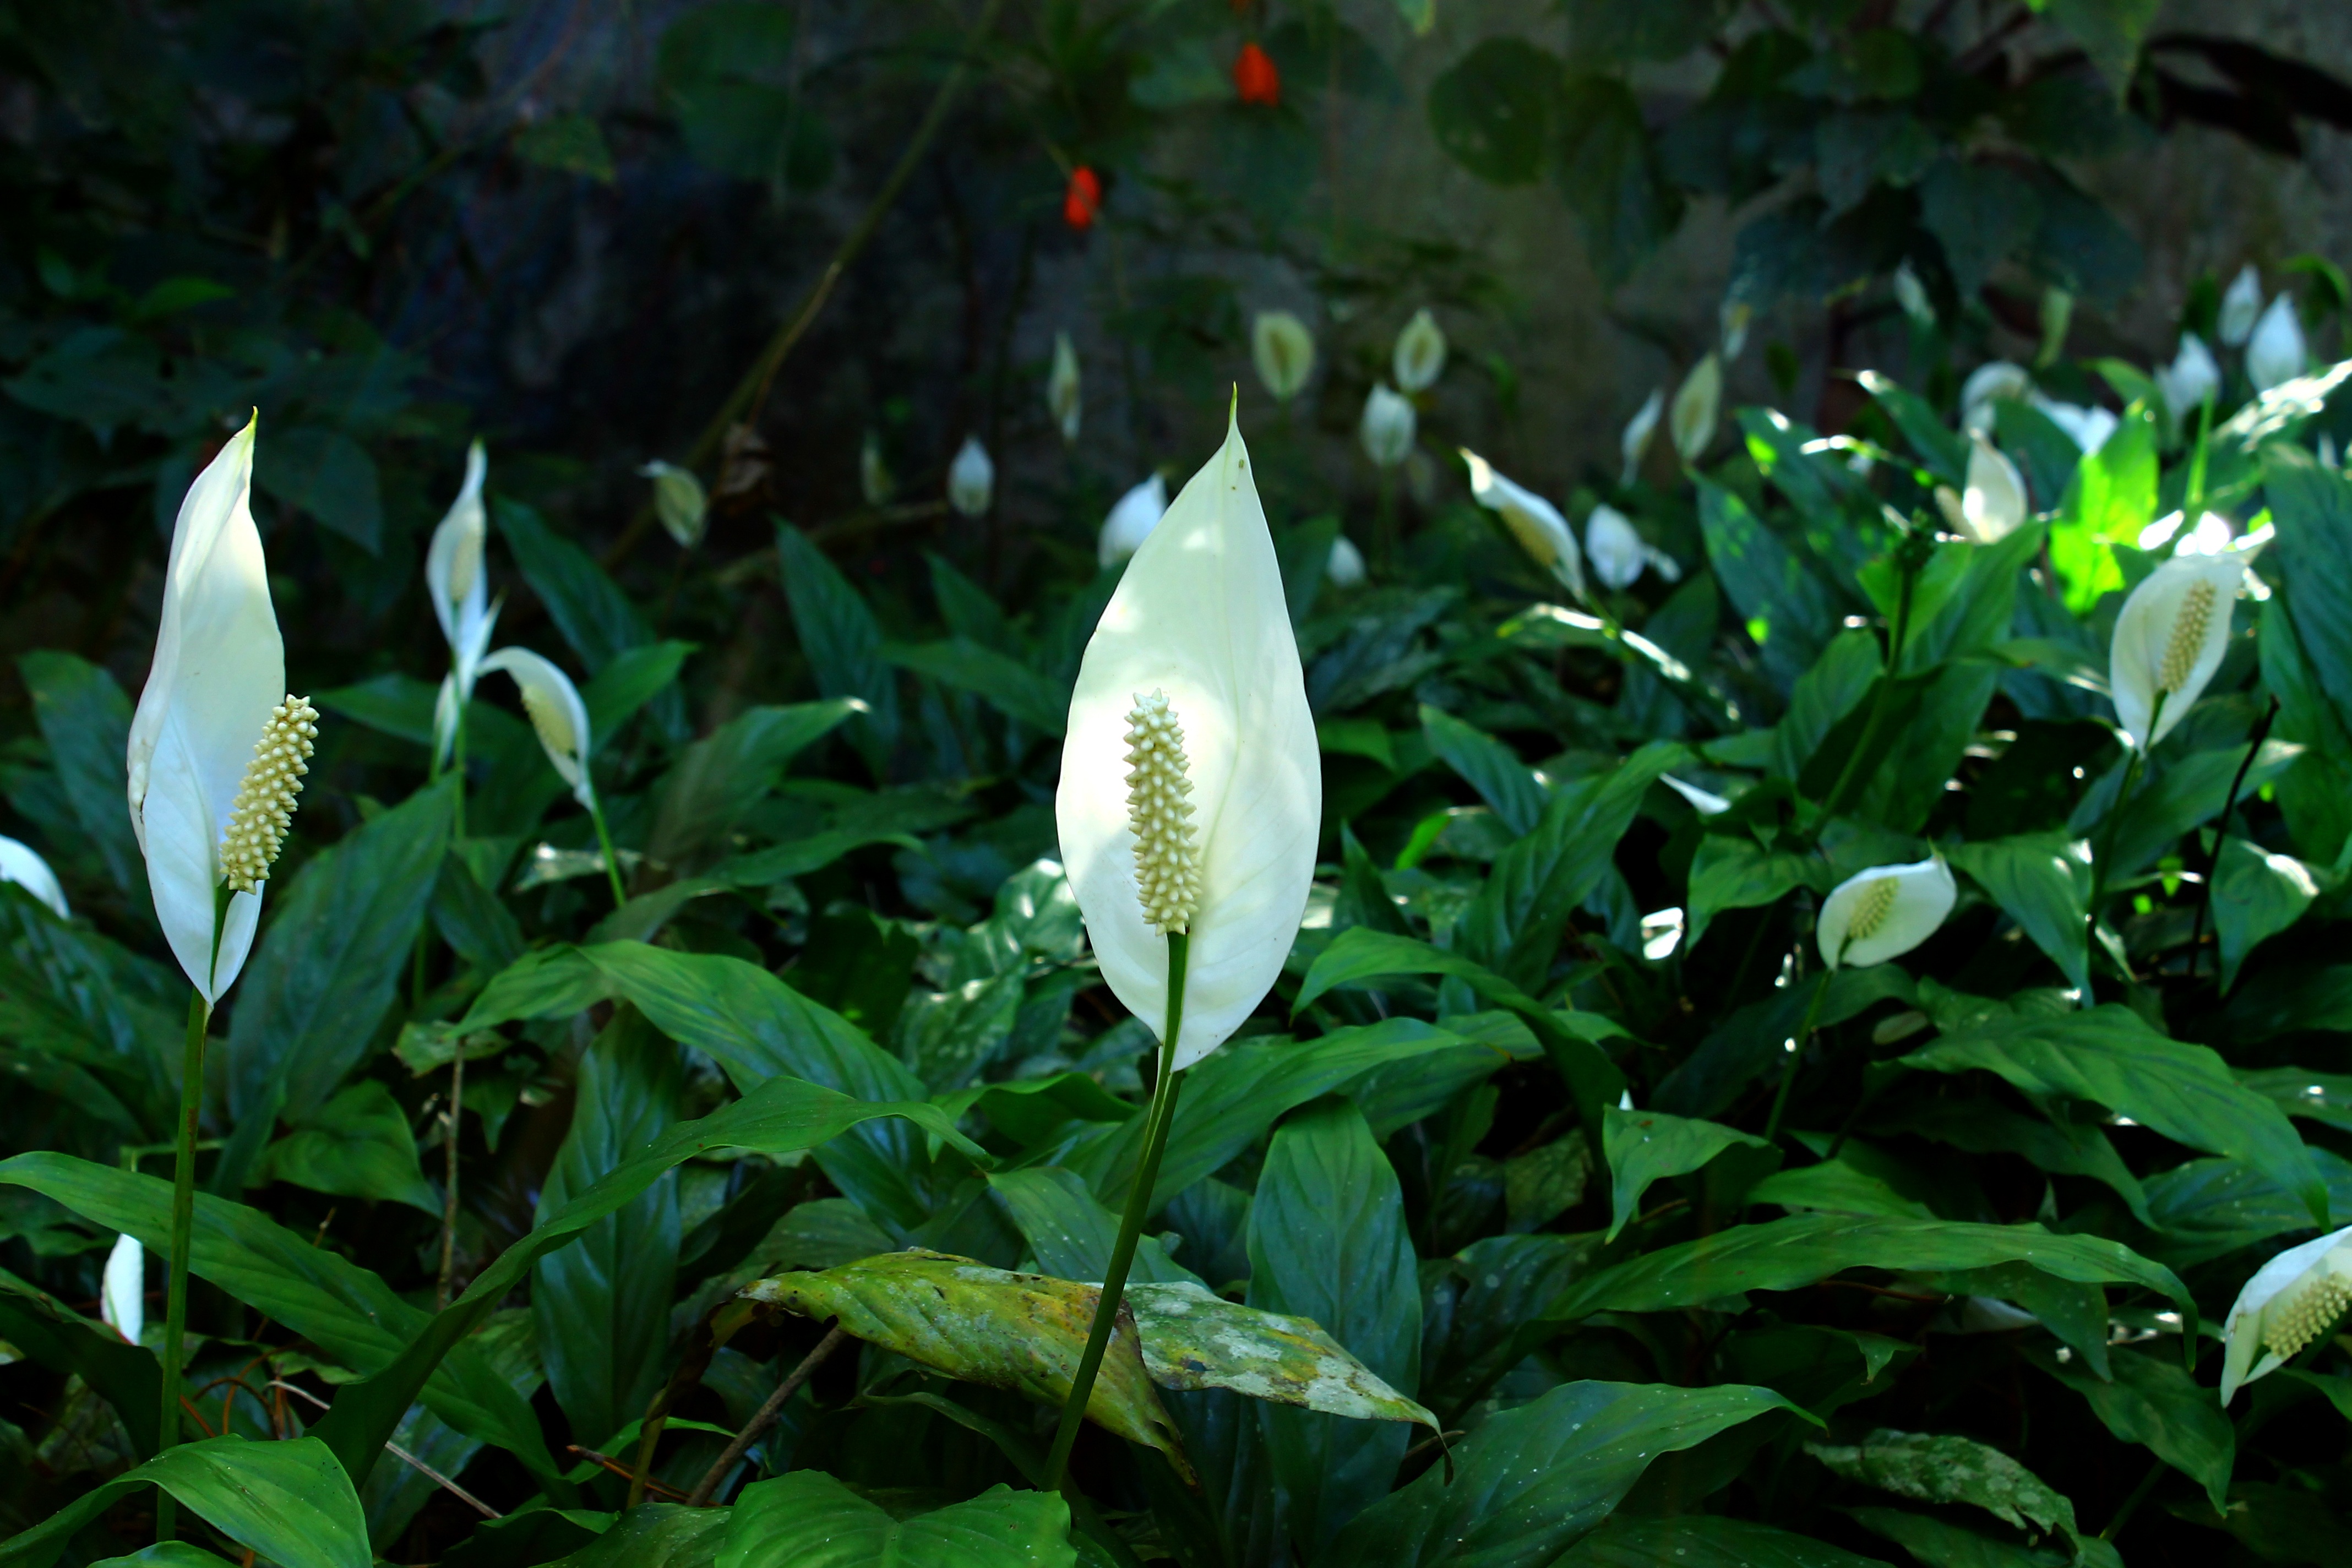
nature, plant, leaf, flower, decoration, green, botany, garden, flora, white flower, flowers, ornamental, arum, flowering plant, peace lily, land plant, fawn lily